Edmontosaurus regalis

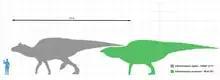
Scale diagram comparing "E. regalis" and "E. annectens" to a human

"Edmontosaurus regalis" is known from several fossil specimens. "E. regalis" was among the largest of hadrosaurids, as a fully grown adult could have been long. Some of the larger specimens reached the range of to long. Its weight was on the order of . The type specimen of "E. regalis", NMC 2288, is estimated as long. A 2022 study proposed that "E. regalis" may have been heavier than its generic relative, "E. annectens", but not enough samples exist to provide a valid estimate and examination on its osteohistology and growth, so the results for "E. regalis" aren't statistically significant.